Félix Louis Leullier

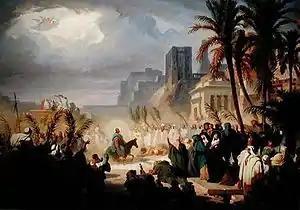
Christ's triumphal entry into Jerusalem.

Félix Louis Leullier (1811 – 1882 in Paris) was a French painter who painted mostly religious subjects. He studied under the Romantic artist Antoine-Jean Gros.